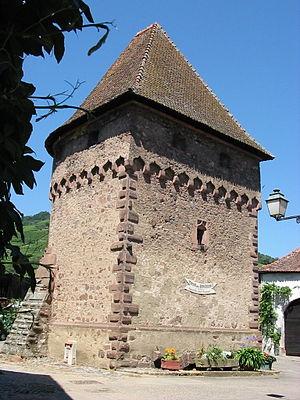
La Tour des Bourgeois - ou ""Bürgerturm"" - à Ammerschwihr (Haut-Rhin)."
Ammerschwihr [aməʁʃviʁ] est une commune française située dans le département du Haut-Rhin, en région Grand Est.